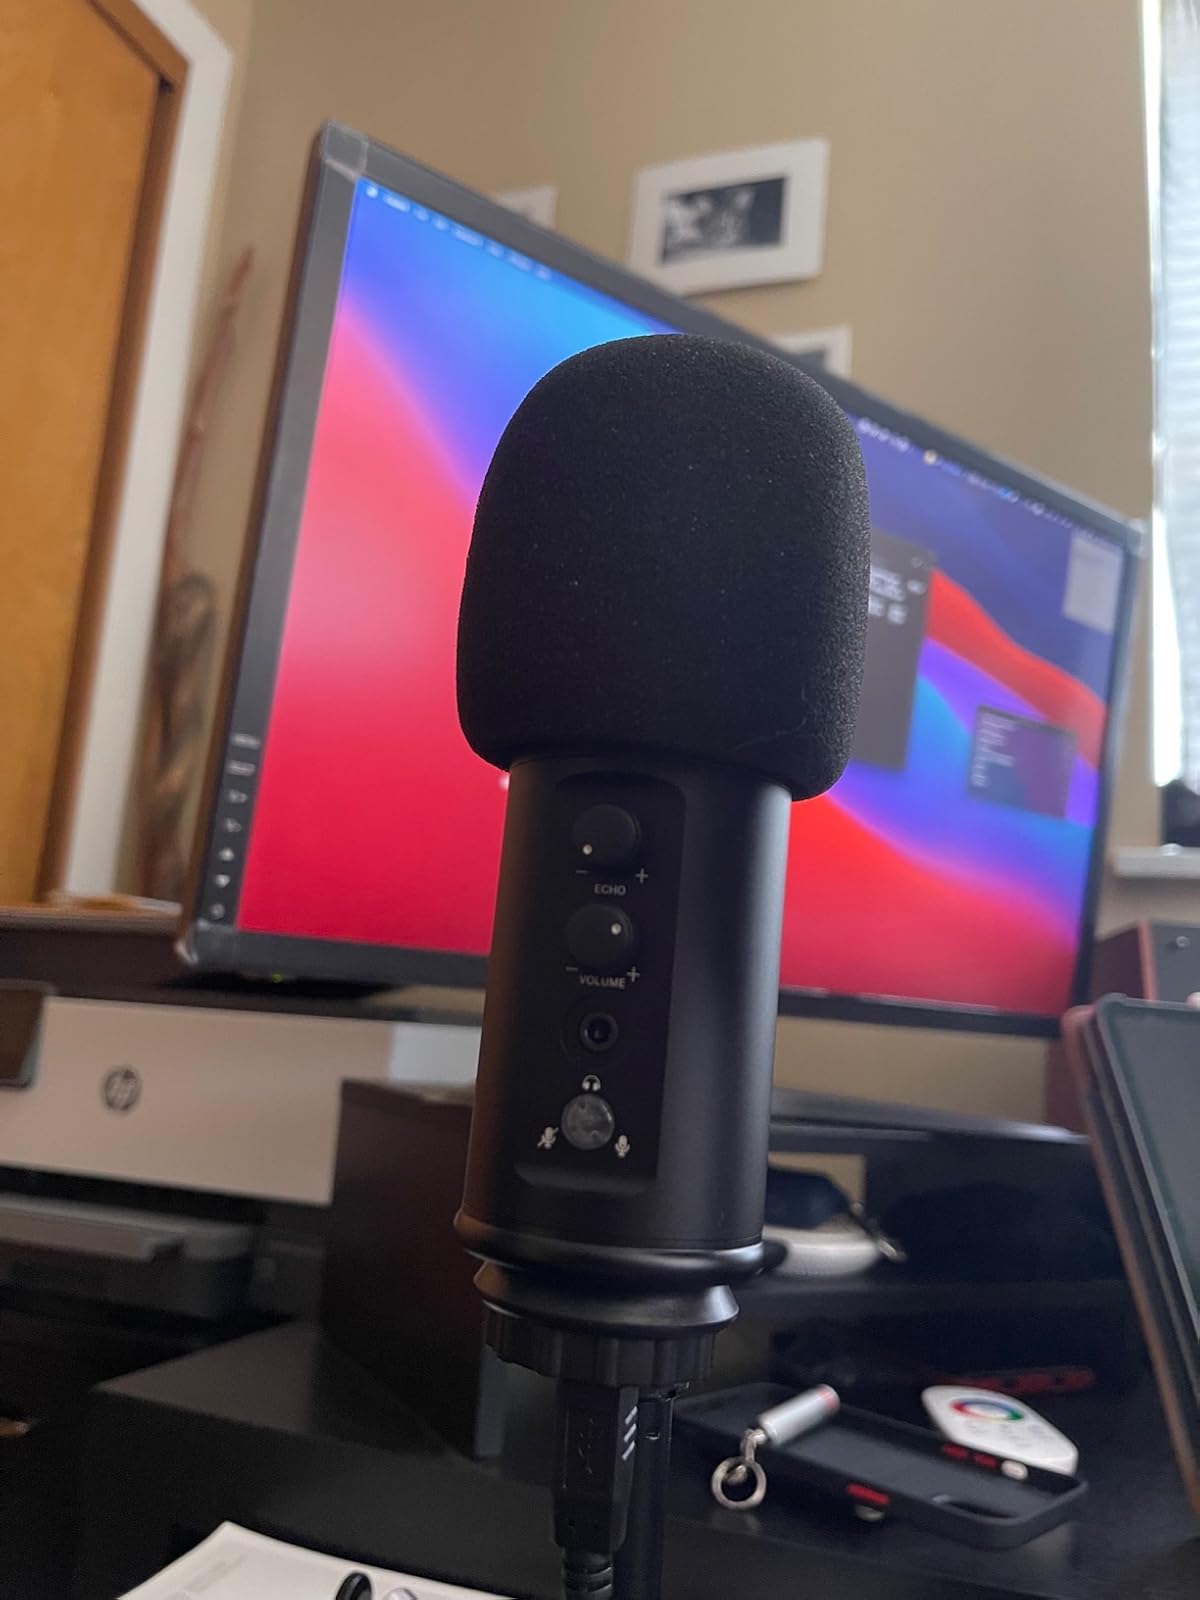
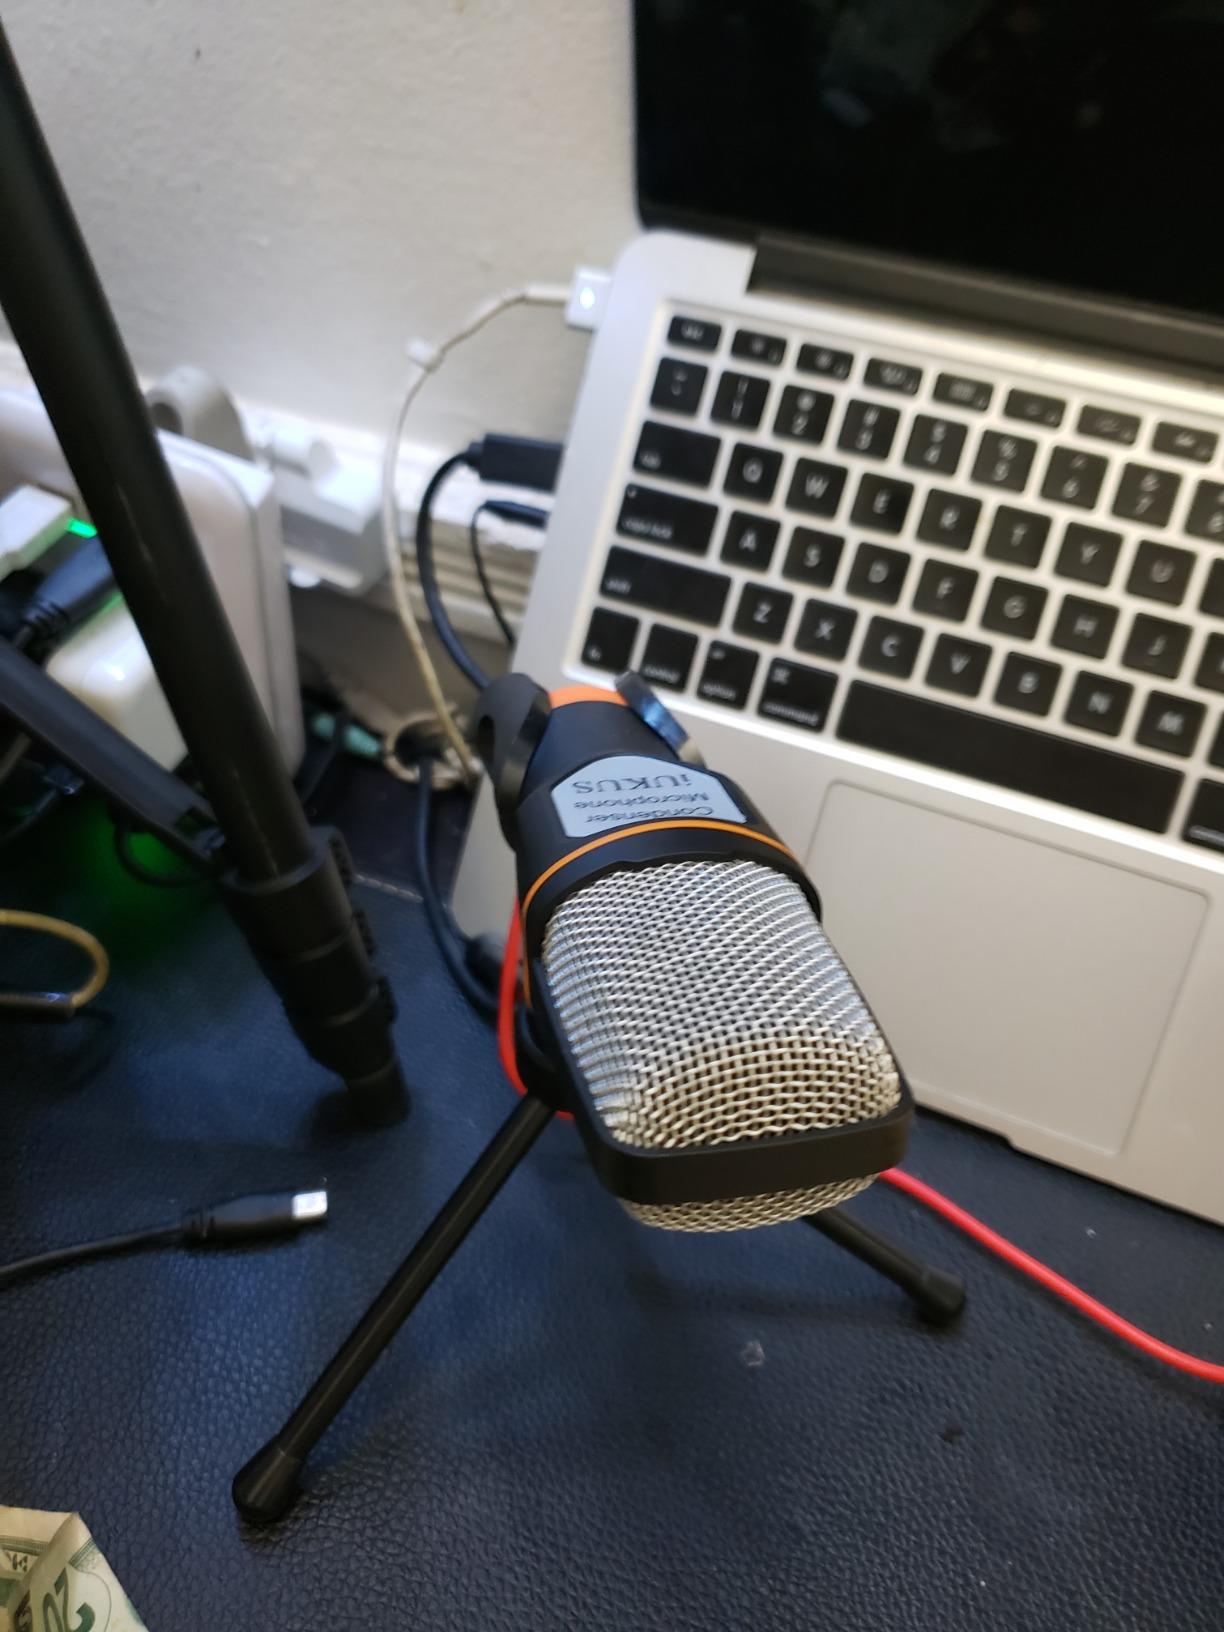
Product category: microphone
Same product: no